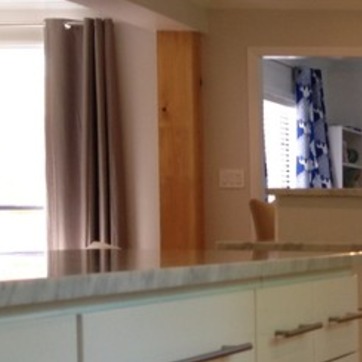
Material: wood